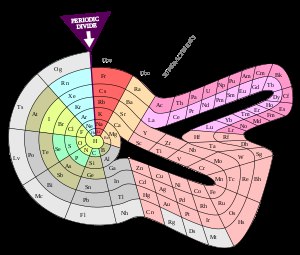
Periodiske system / Forskellige periodiske systemer / Periodiske systemer med forskellige strukturer
Theodor Benfeys spiralformede periodiske system
Det periodiske system er en tabelarrangering af grundstofferne, ordnet efter deres atomnumre, elektronkonfigurationer og gennemgående kemiske egenskaber. Denne ordning viser periodiske tendenser, såsom grundstoffer med lignende opførsel i samme søjle. Det viser også fire rektangulære blokke med omtrentligt ens kemiske egenskaber. Generelt gælder det indenfor enhver række, at metallerne er i venstre side og ikkemetallerne er i højre side.